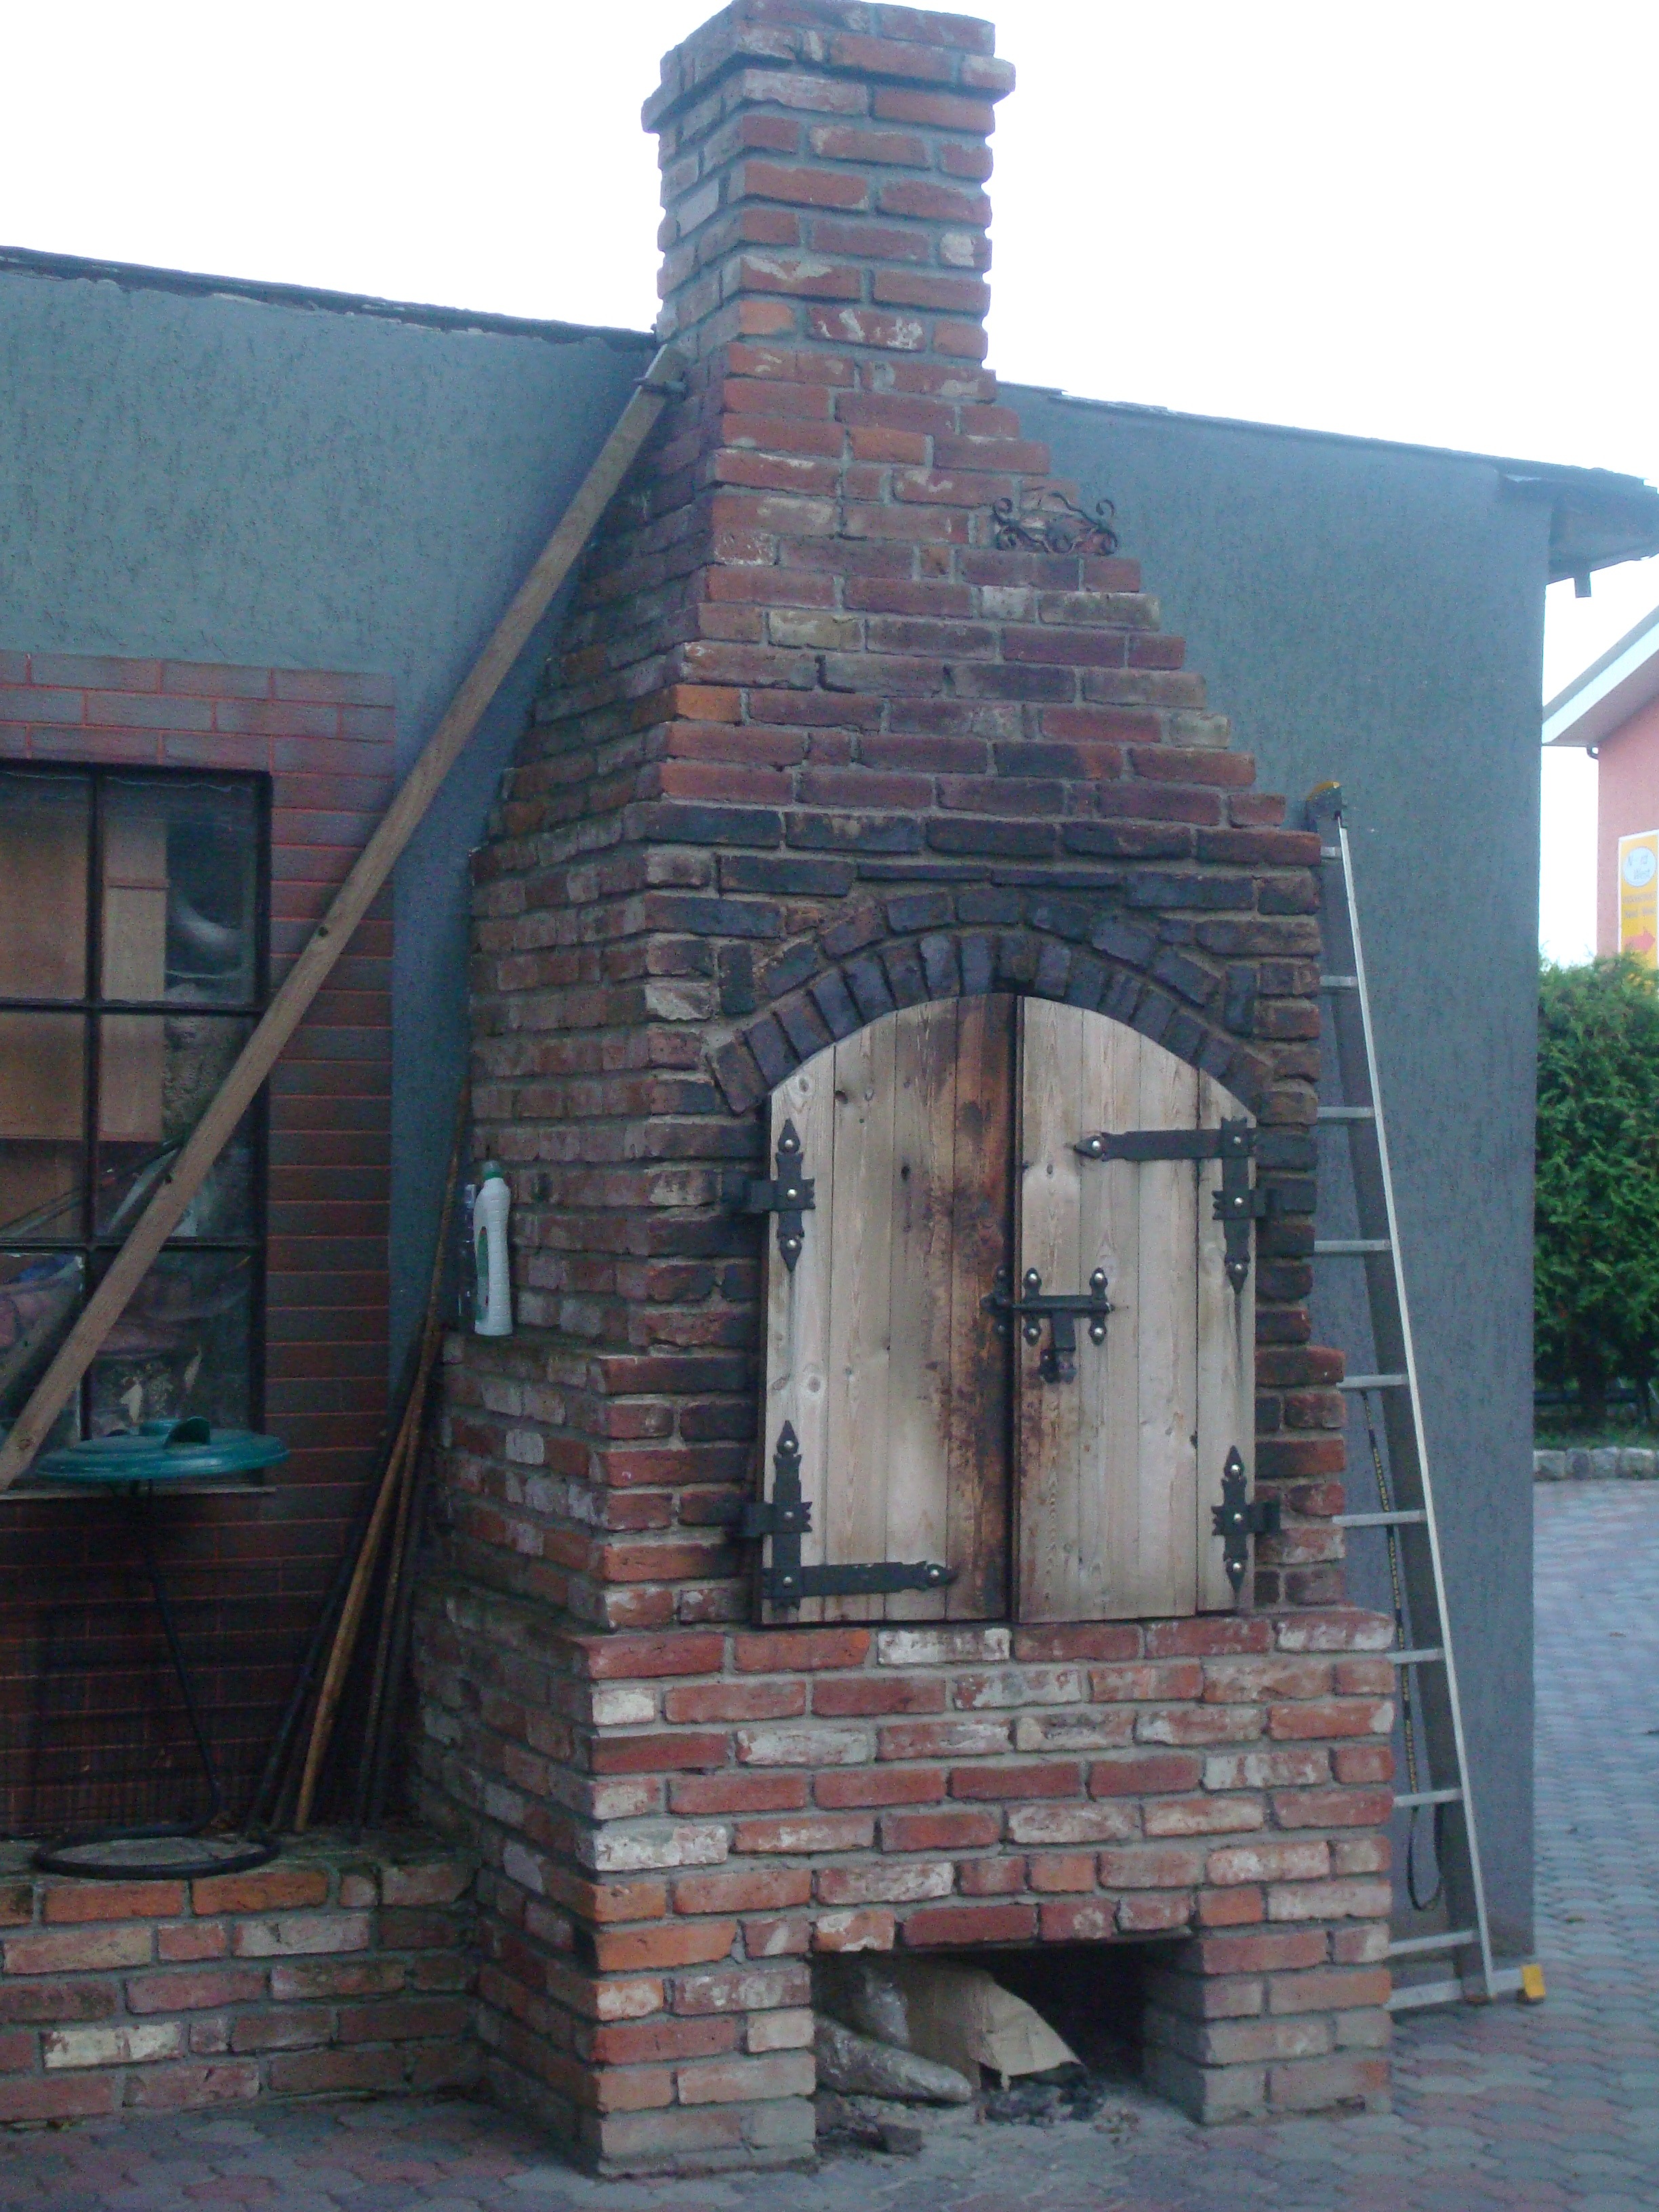
sea, wood, seaside, cottage, chimney, facade, chapel, fish, brick, brickwork, hearth, kitchen appliance, smokehouse, masonry oven